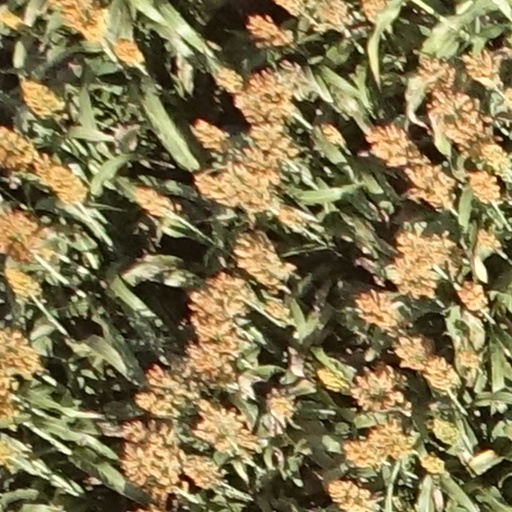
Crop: sorghum